2015 Los Angeles Dodgers season

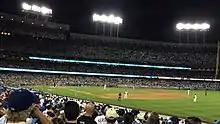
Kenley Jansen on the mound in game 2 of the National League Division Series

The Dodgers resumed play after the break on July 17 at Nationals Park against the Washington Nationals. The first game was suspended twice because of electrical problems at the park and was eventually halted in the sixth inning and resumed the following day. Matt den Dekker's pinch hit two-run homer in the bottom of the eighth inning wound up being the difference in the 5–3 Nationals win. In the second game, Kershaw struck out a season-high 14 batters in eight shutout innings as the Dodgers won 4–2. He became the first Dodgers starter with back-to-back games of at least 13 strikeouts since Chan Ho Park in 2000 and the first Dodgers pitcher with back-to-back games of double-digit strikeouts and no walks since Dazzy Vance in 1930. Greinke picked up right where he left off in his first start of the second half, allowing only three hits and one walk in eight scoreless innings, while striking out a season-high 11 batters. The Dodgers won 5–0. Combined with the previous start by Kershaw, this was the first time the Dodgers had back-to-back starts of at least eight scoreless innings and double-digit strikeouts since at least 1914. The Dodgers next lost to the Atlanta Braves, 7–5, at Turner Field. Former Dodger Juan Uribe drove in the winning run in the Braves 4–3 win the next day. Mike Bolsinger only allowed one run on three hits in seven innings and retired 14 consecutive batters at one point as the Dodgers avoided the sweep with a 3–1 win in the series finale. Kershaw threw a three-hit complete game shutout against the New York Mets at Citi Field on July 23, while striking out 11. He was the first Dodgers starter with two shutouts in the same month since Carlos Pérez in 1998 and the first pitcher dating back to 1900 to have three straight starts with double-digit strikeouts, no walks and no runs allowed. Ian Thomas made a spot start on July 24 and allowed only one run on three hits in five innings while Justin Turner, Yasiel Puig and Jimmy Rollins homered in the Dodgers 7–2 win. Rollins homer was his 10th of the season, giving the Dodgers seven players with double digit homers for the first time since 2008. The Dodgers 2010 first round draft pick Zach Lee made his major league debut to start the July 25 game against the Mets, but performed poorly. He allowed seven runs in innings in the Dodgers 15–2 loss. He was the first Dodgers starting pitcher to allow seven runs in his debut since Johnny Babich in 1934 and the first to allow four runs or more in the first inning of his debut since Frank Wurm in 1944. Greinke's scoreless streak ended at innings when he allowed two runs to score on July 26 against the Mets. A walk-off single by Juan Uribe, who had been traded to the Mets the day before, gave the Mets a 3–2 win in 10 innings.